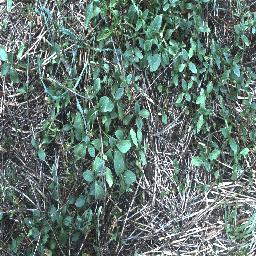
Label: negative